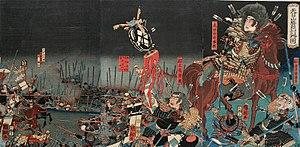
La bataille de Tenmokuzan, également connue sous le nom de « bataille de Toriibata », eut lieu en 1582 et a eu pour conséquence l'annihilation du clan Takeda. Ce fut la dernière tentative menée par Takeda Katsuyori pour résister aux forces combinées de Oda Nobunaga et Tokugawa Ieyasu, qui menaient campagne contre lui depuis quelque temps déjà.